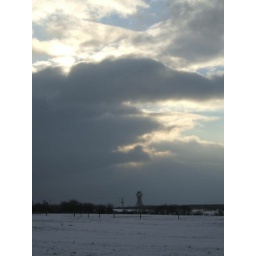
control tower in from of snow cloud